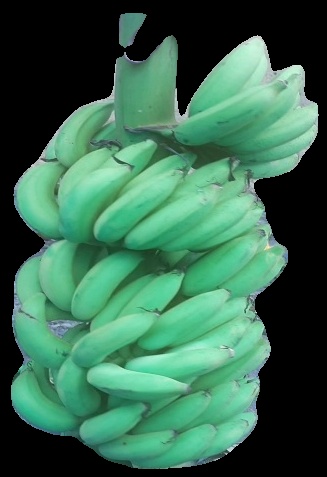
Variety: elakki-bale
Grade: grade2